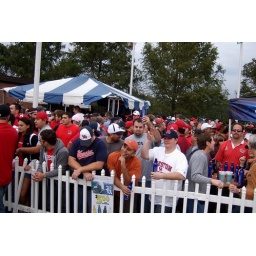
The most popular spot in Rice Stadium was behind the white picket fence - the only place to get beer.